Answer in natural language. Considering the relative positions, is framed landscape painting with airship above or below Doorway (marked A)? Choose between the following options: above or below
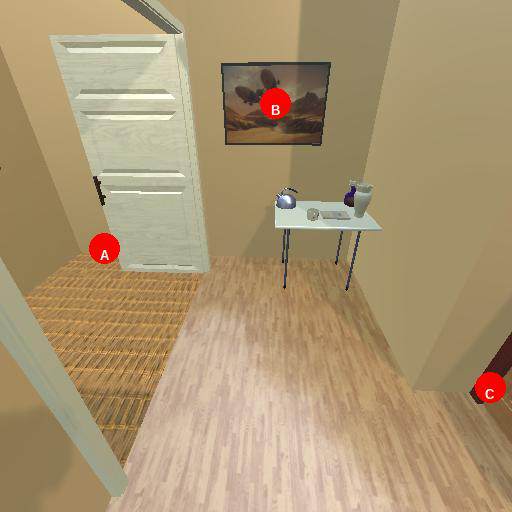
<answer>above</answer>